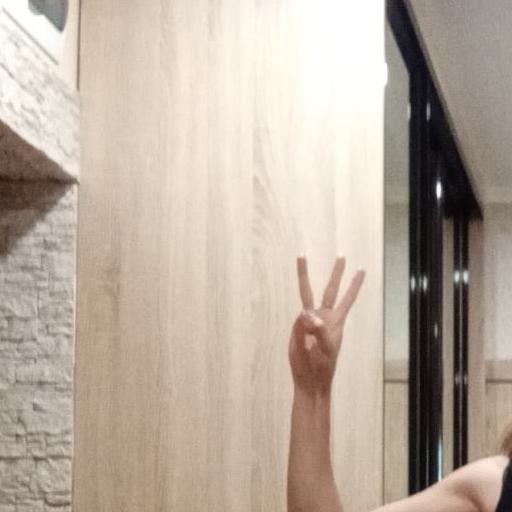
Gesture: three